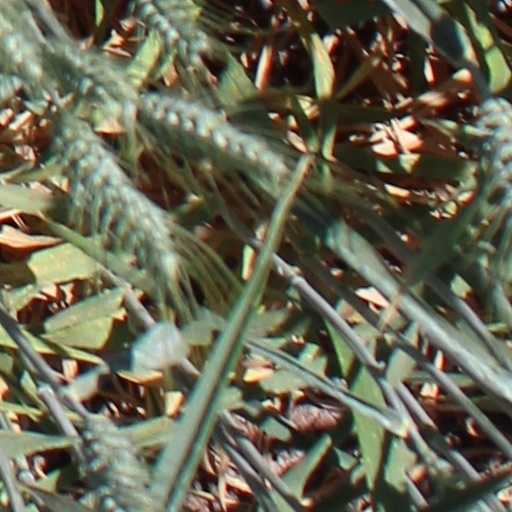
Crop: wheat